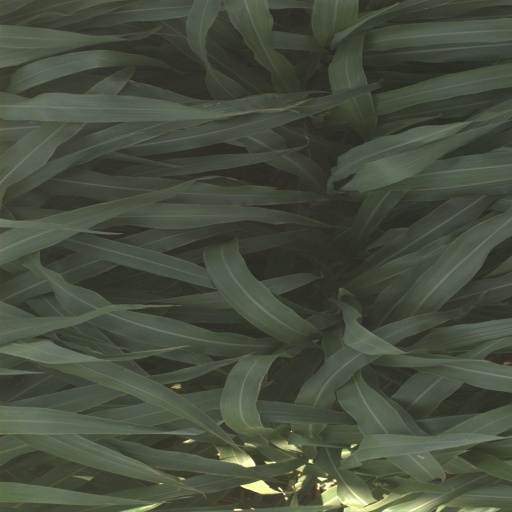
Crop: sorghum